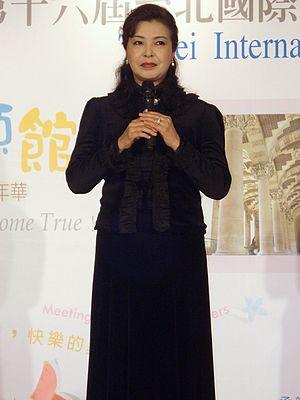
Riyoko Ikeda est une dessinatrice de bande dessinée japonaise, écrivain, essayiste, comédienne et chanteuse lyrique née le 18 décembre 1947 à Ōsaka, au Japon.